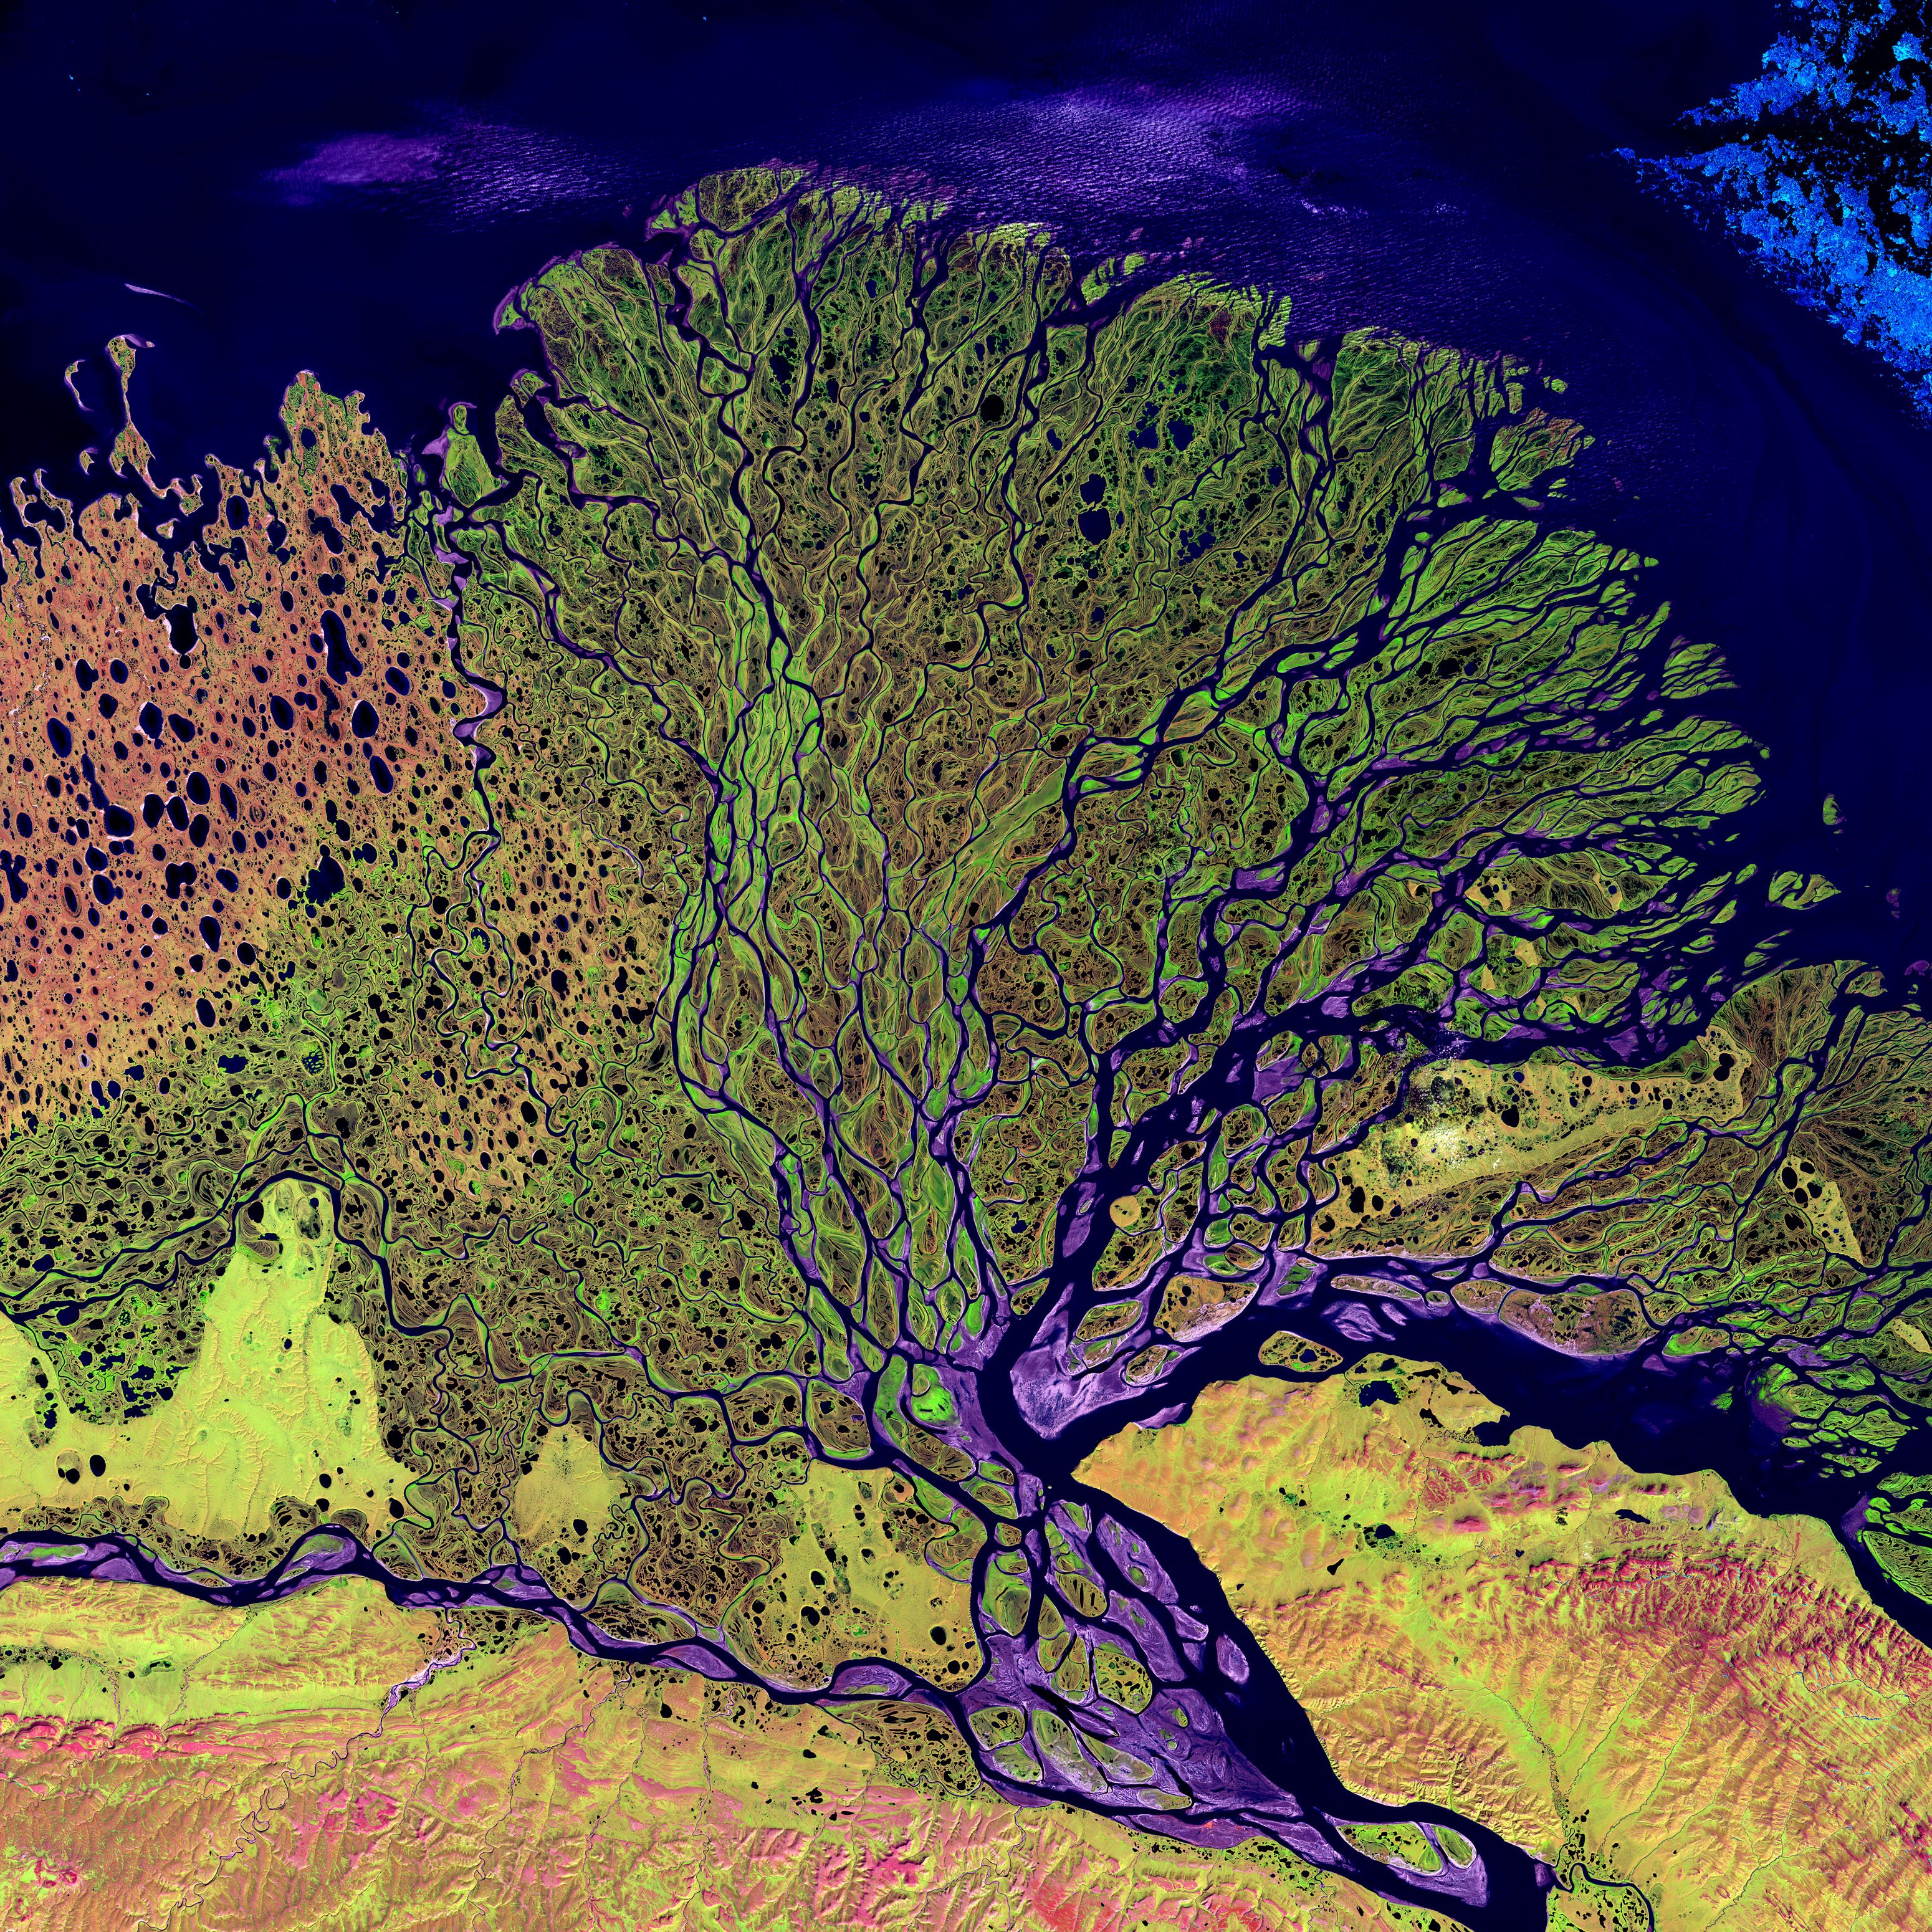
tree, river, soil, asia, aerial view, coral reef, current, earth, russia, habitat, ecosystem, siberia, lena, aerial photography, satellite image, natural environment, geographical feature, geological phenomenon, satellite photo, false color, river delta, laptev sea, marginal sea, the arctic ocean, lena delta